Disappearance of Patricia Meehan

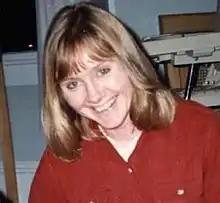
Undated photo of Meehan

Patricia Bernadette Meehan (November 1, 1951 – April 20, 1989) is an American woman who disappeared following a car accident on Montana Highway 200 near Circle, Montana. Investigators initially suspected Meehan had fled the scene out of fear or was suffering from amnesia as a result of head trauma. Over 5,000 alleged sightings of Meehan were reported in the months and years after her disappearance, several of which were confirmed by police, but none of which led to her discovery.